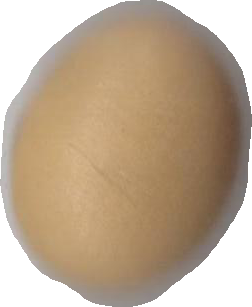
Variety: Dega